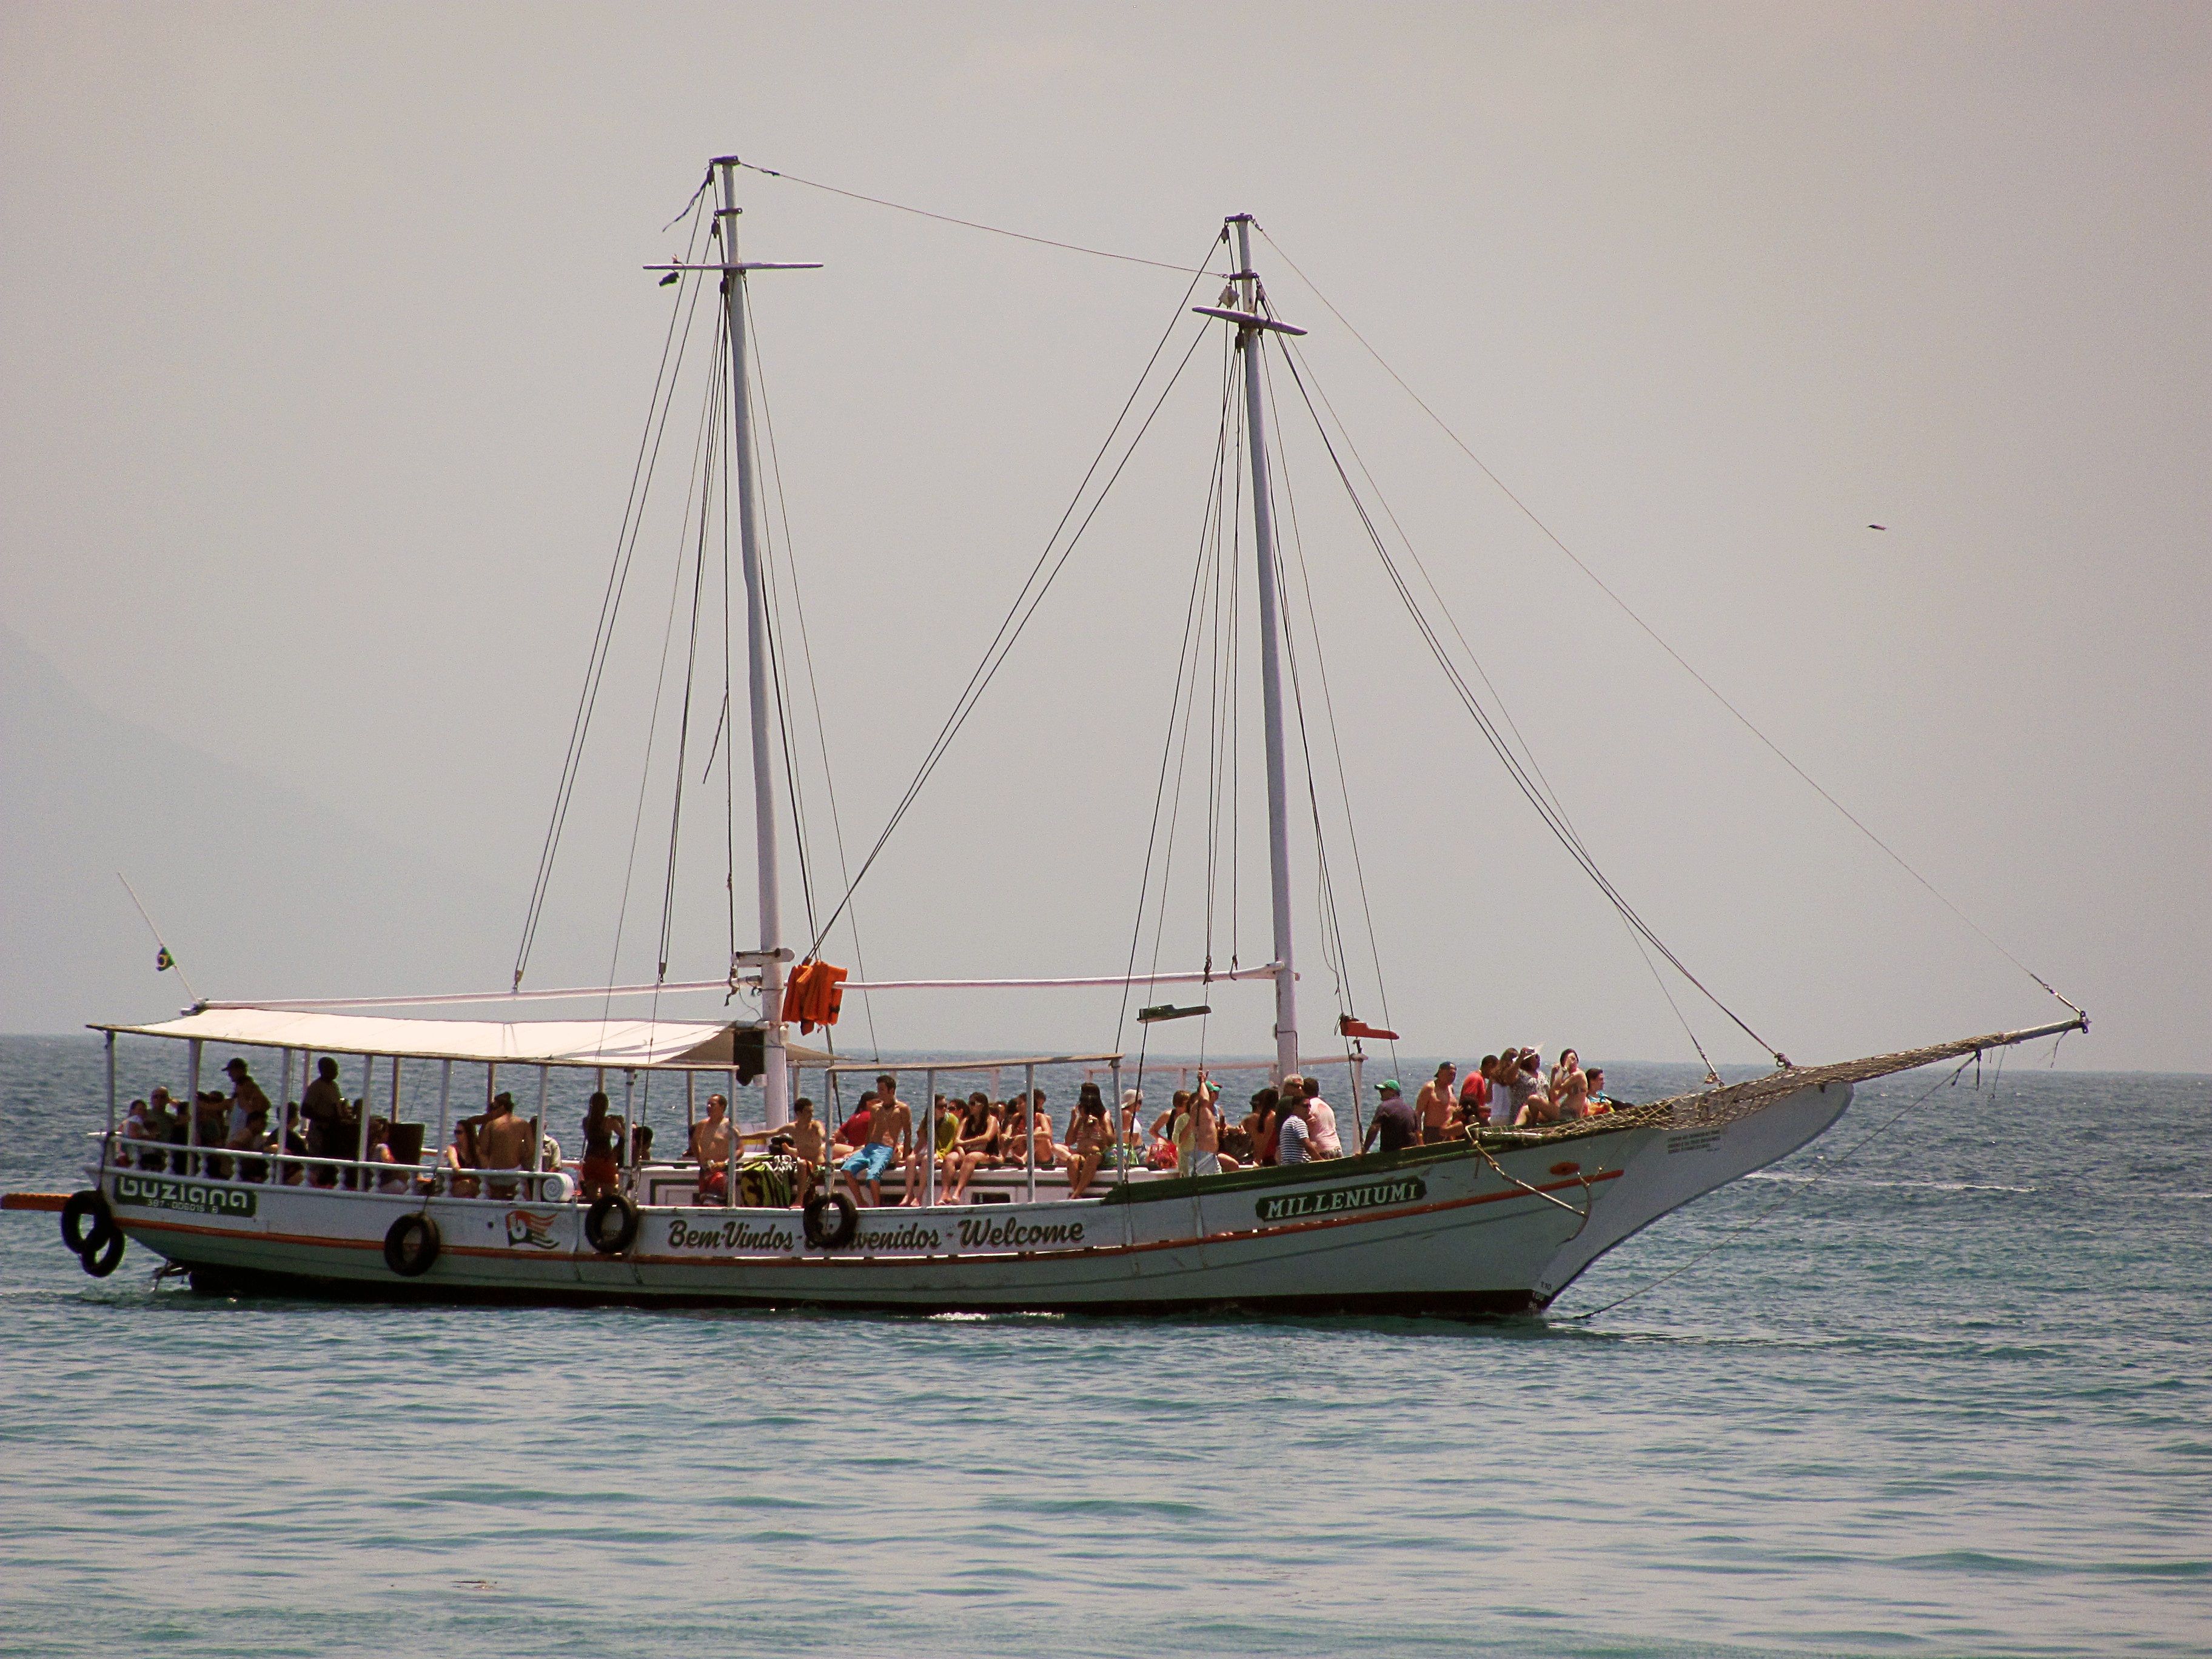
sea, boat, ship, vehicle, mast, ride, sailboat, holidays, tourists, sail, mar, watercraft, schooner, windjammer, barque, sloop, brig, sailing ship, fishing vessel, training ship, tall ship, galleon, caravel, brigantine, barquentine